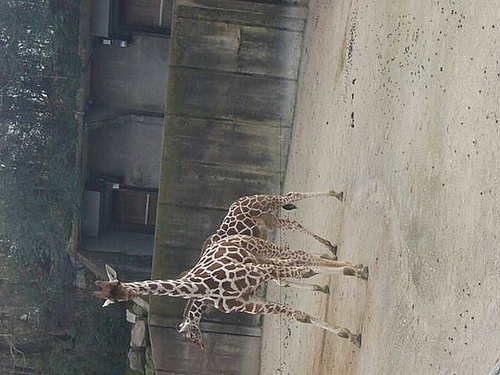
Two giraffes in an enclosure in some type of zoo.
Two giraffes are inside of a pen with sandy floors.
A couple of giraffe standing next to each other.
A giraffe looking up while on a field in a zoo.
Pair of inverted giraffes looking towards the camera in enclosure